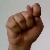
The image shows a hand gesture representing the letter 'T' in Indian Sign Language.